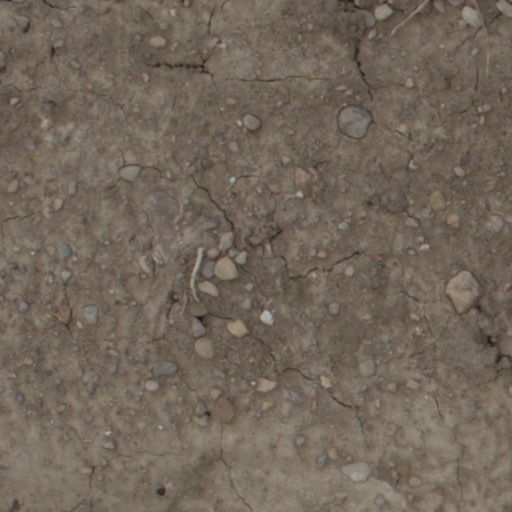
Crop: wheat